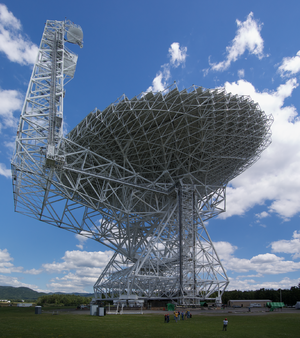
Breakthrough Listen est un projet doté d'un fonds de 100 millions de dollars sur dix ans, porté par le magnat russe Yuri Milner, qui vise à détecter une vie intelligente extraterrestre.